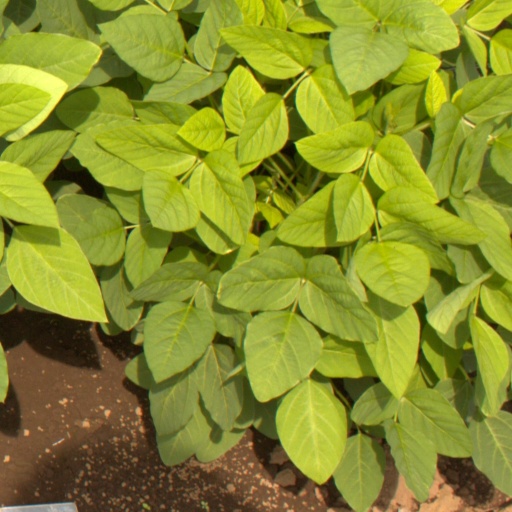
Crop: soybean